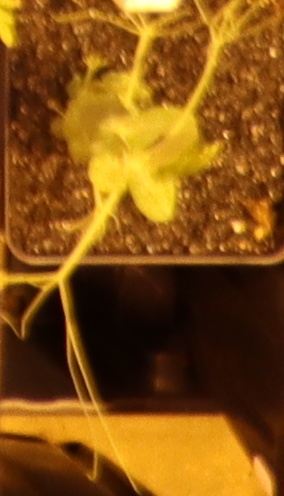
Label: Field Pea